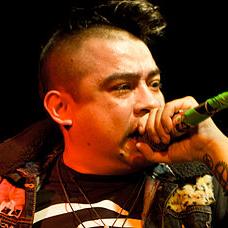
Age: 29